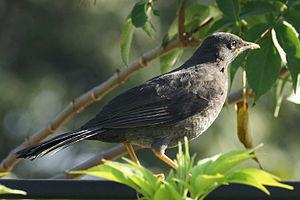
Le Merle géant est une espèce de passereaux appartenant à la famille des Turdidae.